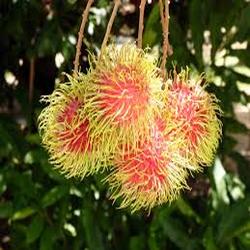
Label: Rambutan